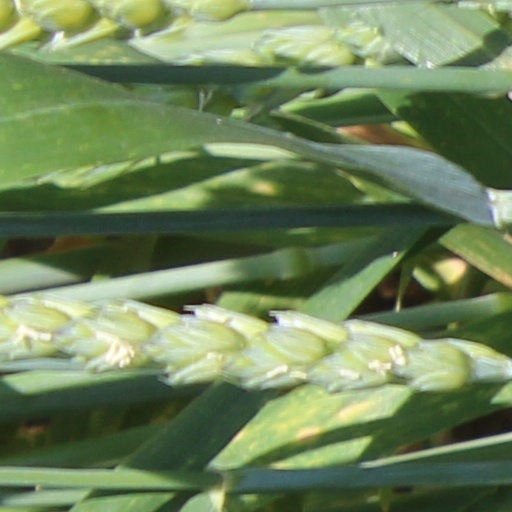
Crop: wheat